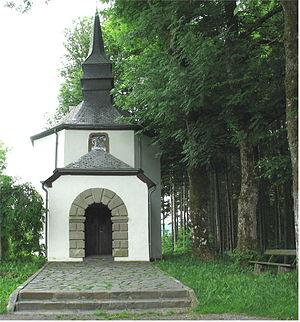
Kaundorf est une section de la commune luxembourgeoise du Lac de la Haute-Sûre située dans le canton de Wiltz.